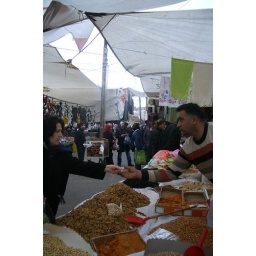
A fruit and nut vendor at a clothing and household goods market in the Asian part of Istanbul